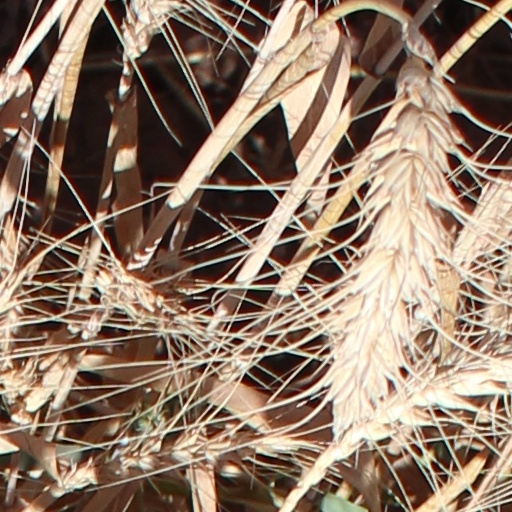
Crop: wheat